Josh Rosen

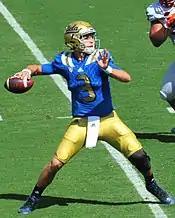
Rosen as a freshman at UCLA in 2015

An economics major, Rosen began taking classes at UCLA in January 2015; he enrolled early so he could take part in spring practice. With three-year starting quarterback Brett Hundley leaving UCLA early for the NFL, a large hole was created on the team. Rosen was UCLA's best quarterback during the spring, and he continued to compete during summer camp to be the team's starting quarterback as a true freshman. On August 26, a week after being publicly criticized by head coach Jim Mora, Rosen was named the Bruins' starting quarterback. He beat out Jerry Neuheisel, who had three years of experience in offensive coordinator Noel Mazzone's up-tempo spread offense, which was similar to the offense Rosen ran in high school. The freshman called Neuheisel "selfless" for helping him during the competition.